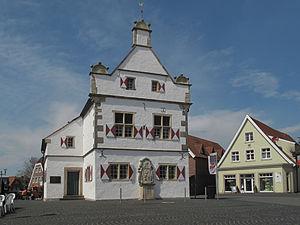
Schöppingen est une commune de Rhénanie-du-Nord-Westphalie, située dans l'arrondissement de Borken, dans le district de Münster.